Bonstelle Theatre

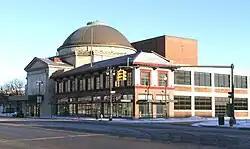

The Bonstelle Theatre is a theater and former synagogue owned by Wayne State University, located at 3424 Woodward Avenue (the southeast corner of Woodward and Eliot) in the Midtown Woodward Historic District of Detroit, Michigan. It was built in 1902 as the Temple Beth-El, and was listed on the National Register of Historic Places in 1982. , the Bonstelle is planned to be renovated and integrated into a newly-constructed hotel.